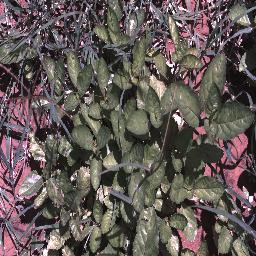
Label: snake_weed